The Virgin & the Wheels

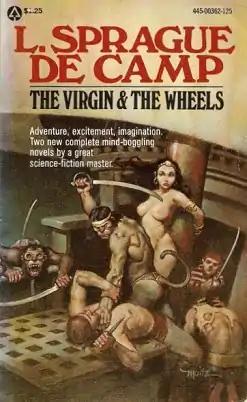
first edition of "The Virgin & the Wheels"

The Virgin & the Wheels is a collection of two short science fiction novels by L. Sprague de Camp, published in paperback by Popular Library in 1976. An E-book edition was published by Gollancz's SF Gateway imprint on September 29, 2011 as part of a general release of de Camp's works in electronic form.